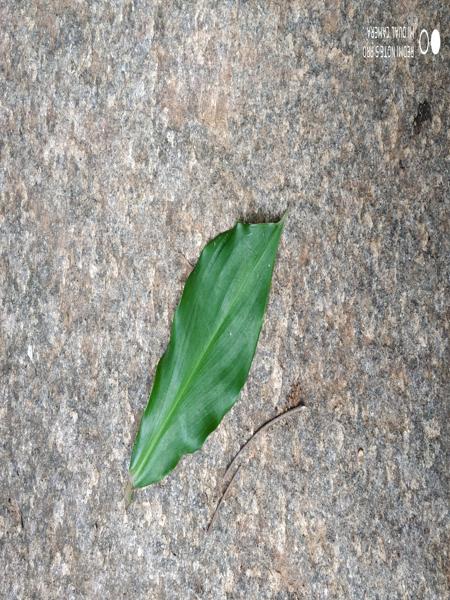
Plant: Insulin